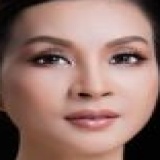
diễn viên Thanh Mai